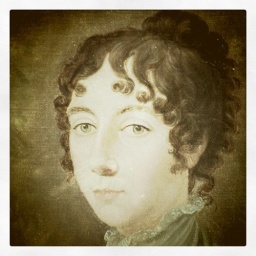
Totally loving the late 18th century hairstyles in this painting, spotted in our rented house in bath ...